Roti canai

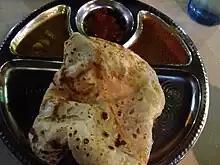
Roti canai with two curries on a stainless steel thali

Traditionally, roti canai is served with "dal" (lentil) curry. It may also be served with the following curries: